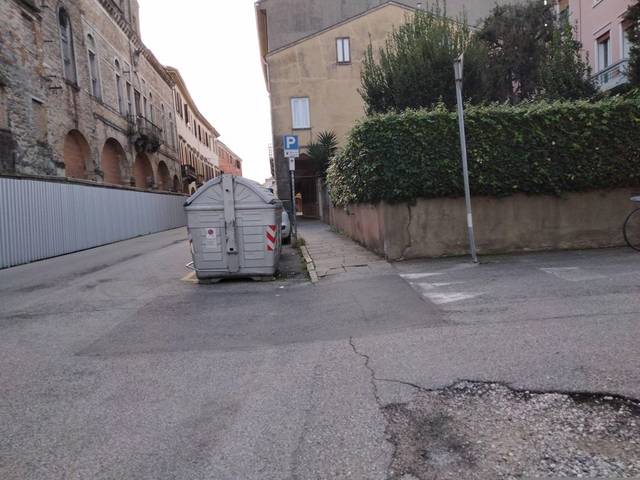
Region: Italy
Coordinates: 45.405, 11.891